Perth Lade

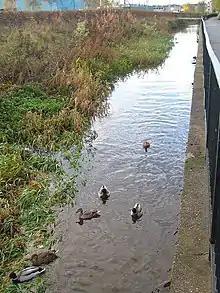
The lade near St. Catherine's Retail Park in Perth city centre

Perth Lade begins, with an elevation of , at a weir, known as Low's Work (or "Wark"), on the River Almond, just to the west of Huntingtower, itself northwest of Perth city centre.